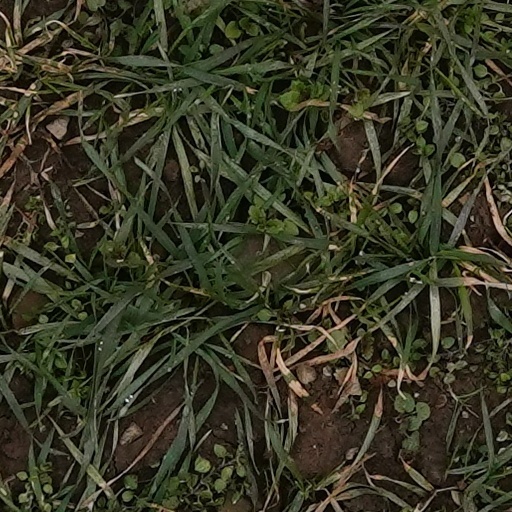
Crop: wheat